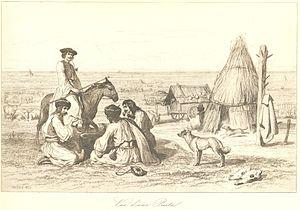
Vue d'une Pusta, Hongrie